Bob Onder

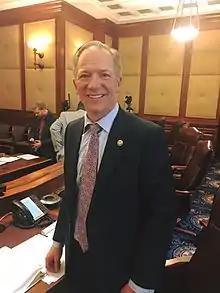
Onder in the Missouri Senate

In his first year in the Senate, Onder was elected to Senate leadership as Assistant Majority Floor Leader. In 2017 he became the Chairman of the General Laws Committee. Additionally, he serves as Vice-Chairman of the Committee on Judiciary and Civil and Criminal Jurisprudence. In 2016, Onder attended the 2016 Republican National Convention after his selection as a Trump delegate as part of the Missouri delegation.